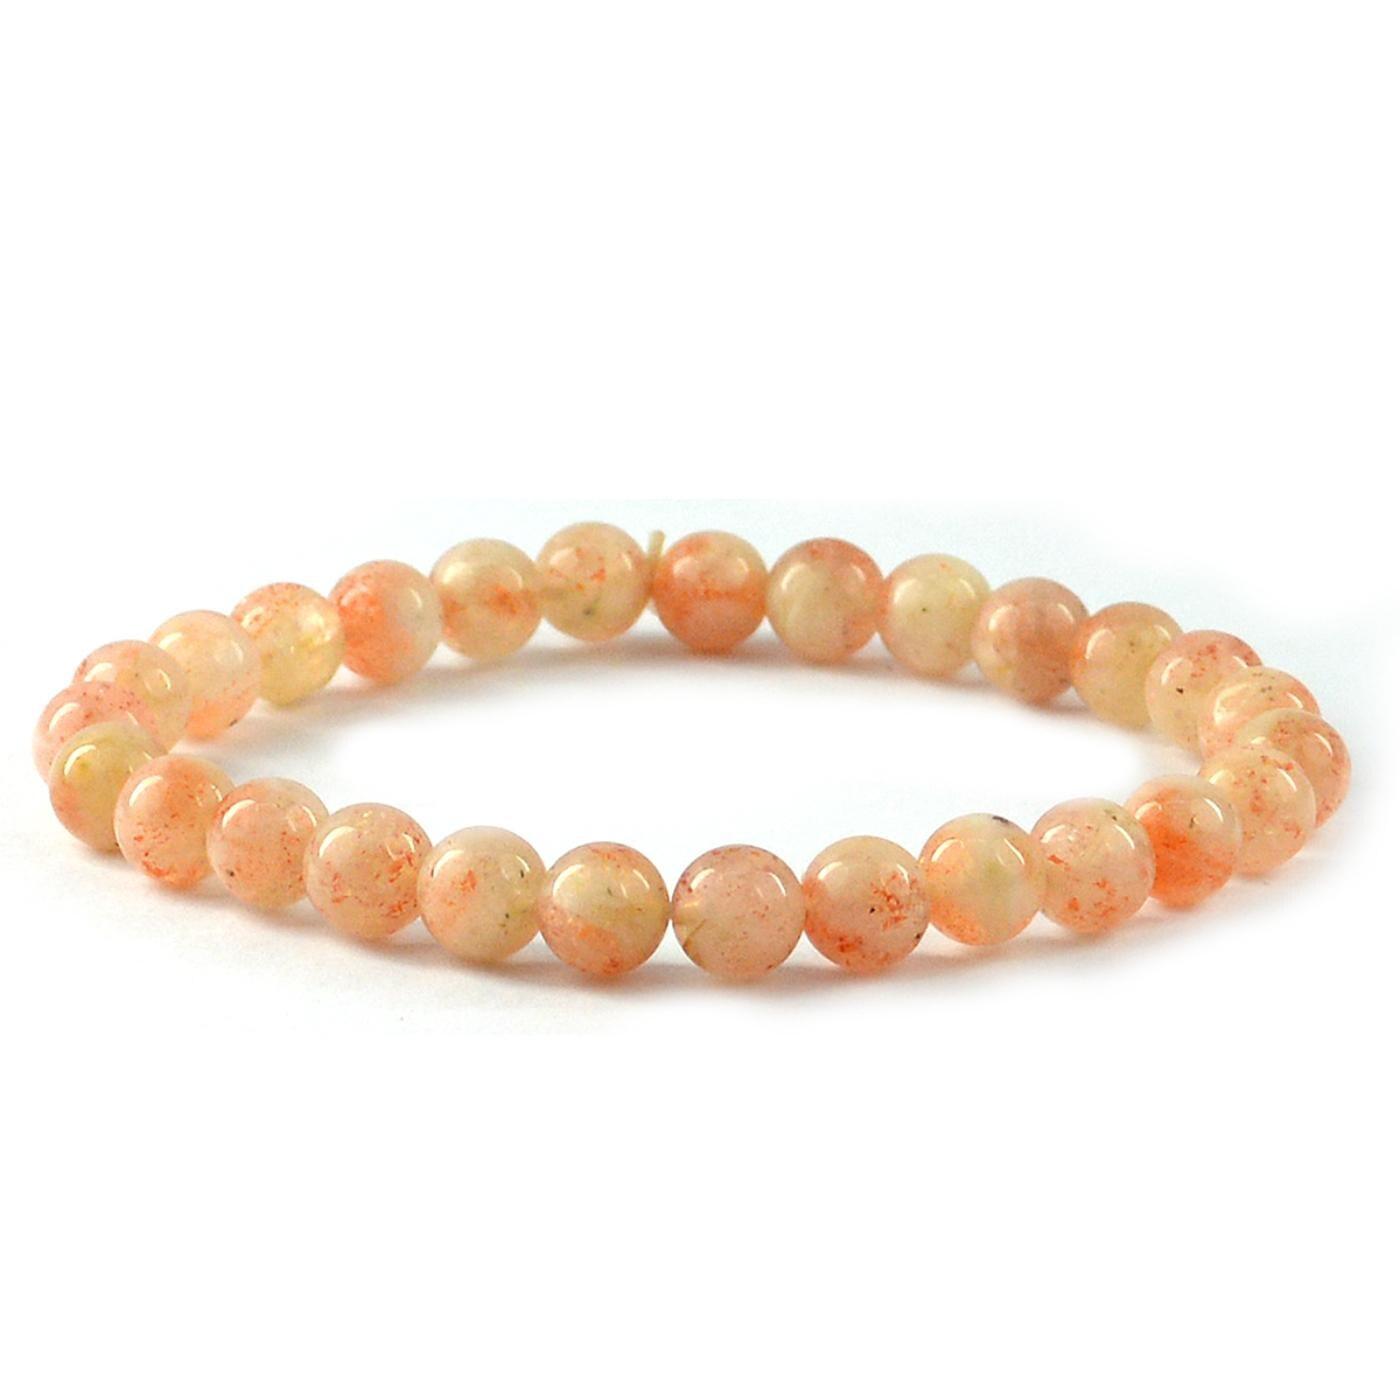
Reiki Crystal Products Sunstone Certified Bracelet Round Bead 6 mm Bracelet for Reiki And Crystal Healing
Type: Bracelets & Bangles
Brand: Reiki Crystal Products
Price: Rs. 785
Stretchable Elastic Handmade Natural Crystal Stone Bracelet | Diameter : 2.5 Inch. | Stone Size - 8 mm | Charged By Reiki Grand Master & Vastu Expert
Features: Stretchable Elastic Handmade Natural Crystal Stone Bracelet | Diameter : 2.5 Inch. | Stone Size - 8 mm | Charged By Reiki Grand Master & Vastu Expert,Natural Healing Stone for Reiki Healing, Crystal Healing, Numerology, Tarot, Astrology, Vastu, Angle Healing & Feng Shui,100% Authentic, Original and Natural Healing Stone / Crystal - small holes, crack marks on the surface or inside the stones are often visible,Material : Natural Healing Stones See Images & Product Description For Healing Properties /Advantages,Stylish Party-Daily-Office-Casual Wear Reiki Healing Stone Bracelet for Men, Women, Boys, Girls. Best for Gifting & Personal Use.
Included: Pack of 1 X Sunstone_8mm_Certified_Bracelet